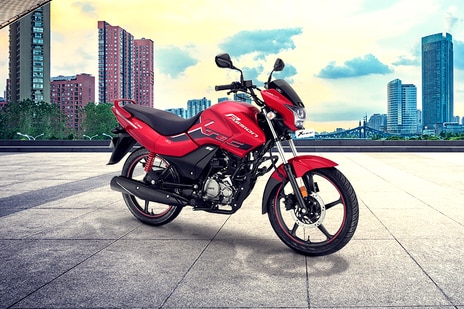
Vehicle type: Motorcycles